The Fugitive (1963 TV series)

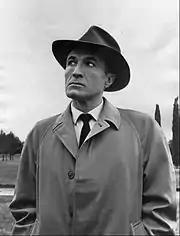
Barry Morse as Gerard in the pilot episode, 1963

Dr. Richard Kimble is pursued by the relentless Stafford police detective Lt. Philip Gerard (Barry Morse), a formidably intelligent family man and dedicated public servant. Gerard directly appears in 37 episodes and also in the main title sequences of all 120 episodes; Barry Morse is also listed in the closing credits of almost all episodes, even those in which he does not appear.